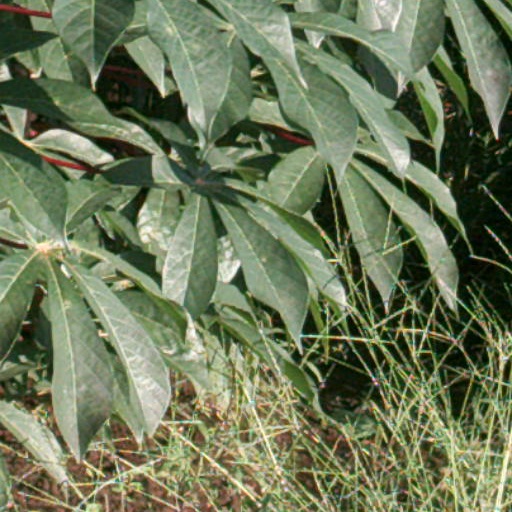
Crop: cassava